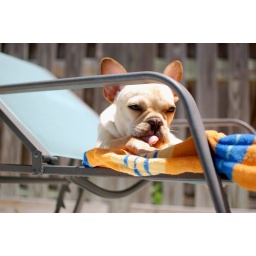
Baxter in his favorite lounge chair